Deportation of Afghan immigrants from the United States

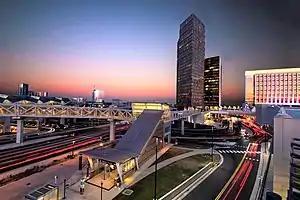
Northern Virginia is one of three places in the United States where large number of Afghan refugees were firmly resettled since around 1980.

Each year (from 1980 onward) groups of Afghan refugee families lawfully entered the United States. These families were issued by the U.S. Department of State special travel documents. At least one such family entered with fraudulent documents and applied for asylum in the United States. These immigrant families were firmly resettled all across the United States but mainly in and around New York City followed by in California, Virginia, Texas, Georgia, Pennsylvania, Florida and elsewhere.